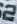
Number: 2